Ed Westcott

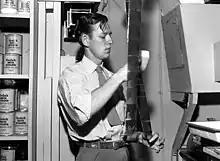

During Westcott's 35-year professional career, his assignments included creating photographic documentation of many notable people, including Manhattan Project scientists J. Robert Oppenheimer, Arthur Compton, Glenn Seaborg, Vannevar Bush, Ernest O. Lawrence, and James Bryant Conant, U.S. Army Generals Leslie Groves, Maxwell Taylor and Kenneth Nichols, Admiral Hyman Rickover, Secretary of War Robert P. Patterson, U.S. Senators Estes Kefauver and Kenneth McKellar of Tennessee and Robert A. Taft of Ohio, Tennessee Valley Authority director and AEC chairman David Lilienthal, and seven or eight U.S. Presidents.